Cyanogen bromide

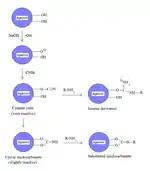
Cyanogen bromide activation method

Cyanogen bromide is often used to immobilize proteins by coupling them to reagents such as agarose for affinity chromatography. Because of its simplicity and mild pH conditions, cyanogen bromide activation is the most common method for preparing affinity gels. Cyanogen bromide is also often used because it reacts with the hydroxyl groups on agarose to form cyanate esters and imidocarbonates. These groups are reacted with primary amines in order to couple the protein onto the agarose matrix, as shown in the figure. Because cyanate esters are more reactive than are cyclic imidocarbonates, the amine will react mostly with the ester, yielding isourea derivatives, and partially with the less reactive imidocarbonate, yielding substituted imidocarbonates.